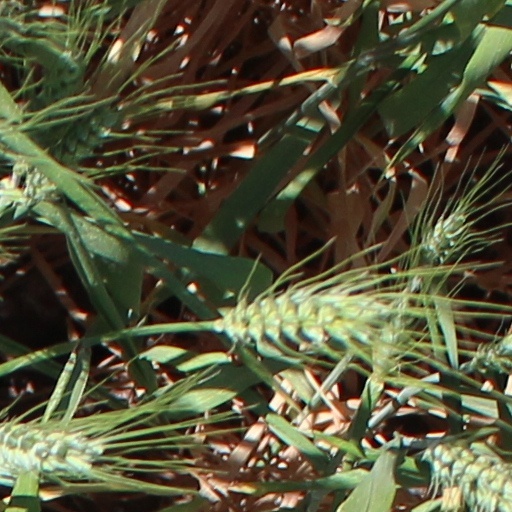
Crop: wheat